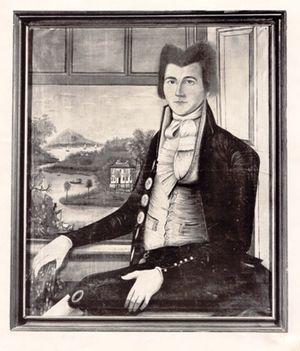
Timothy Swan était un compositeur et un fabricant de chapeaux américain.